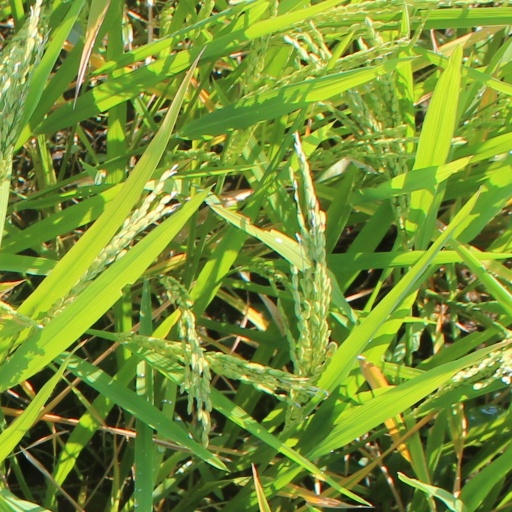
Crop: rice